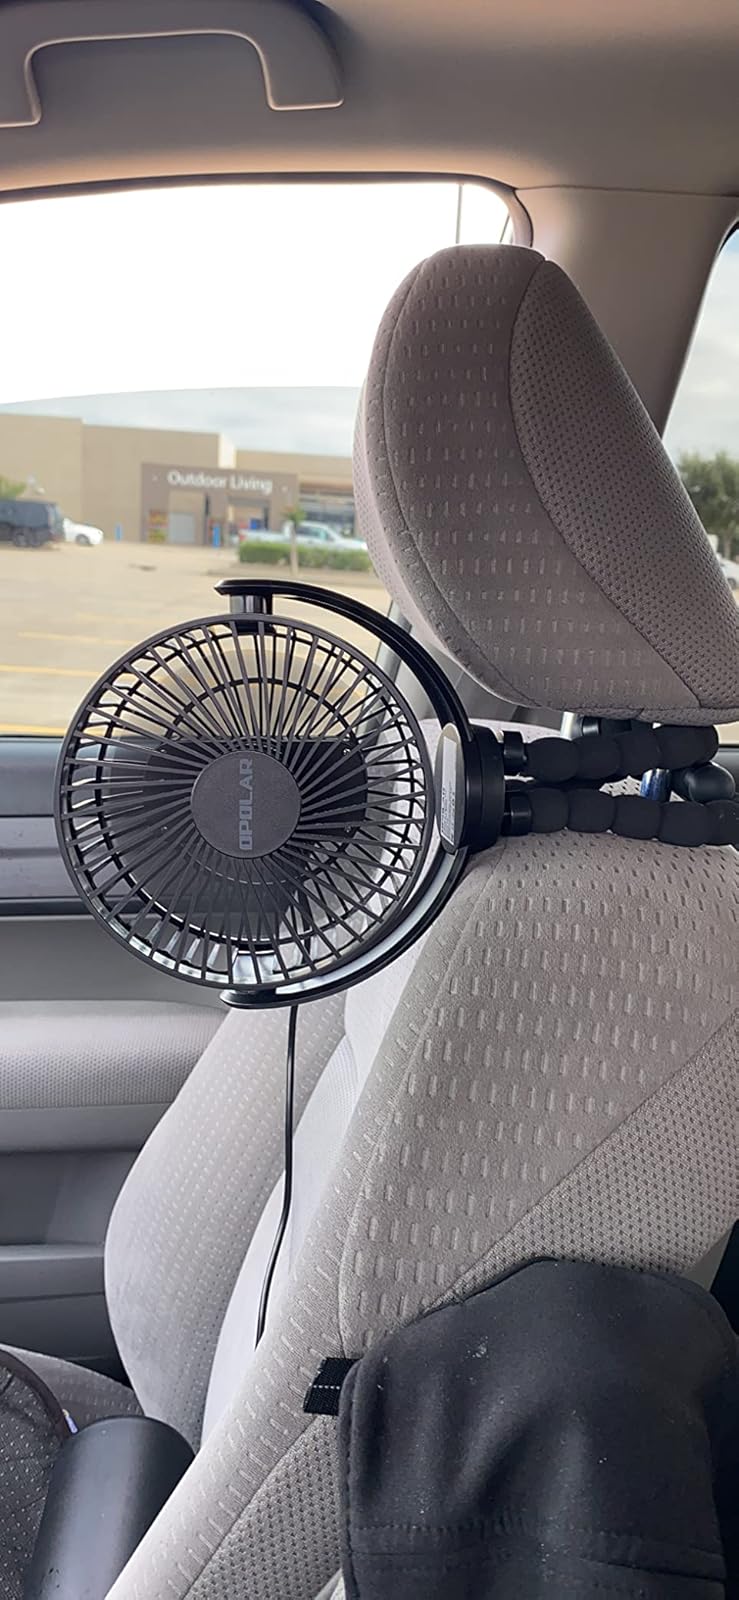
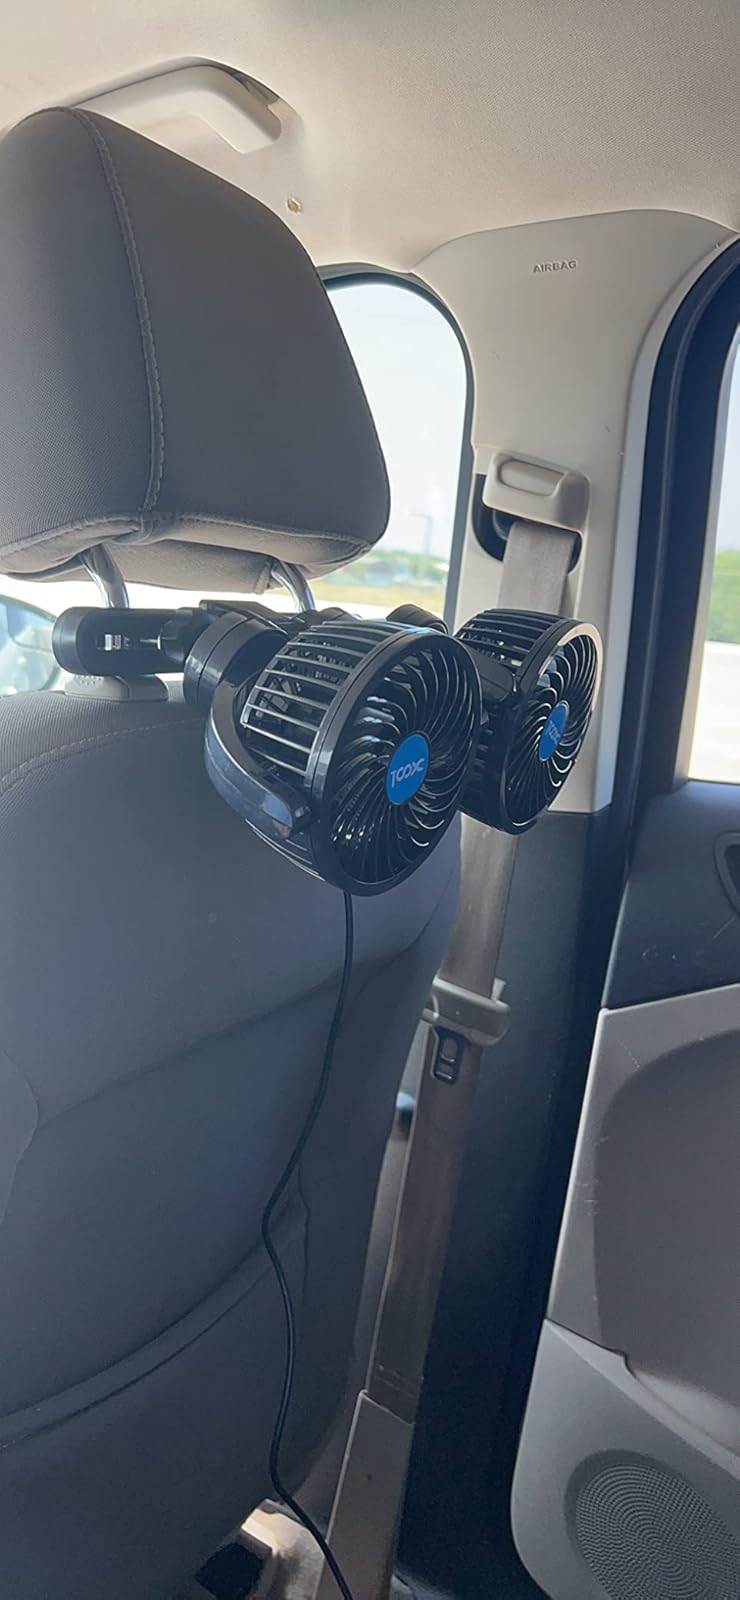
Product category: fan
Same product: no